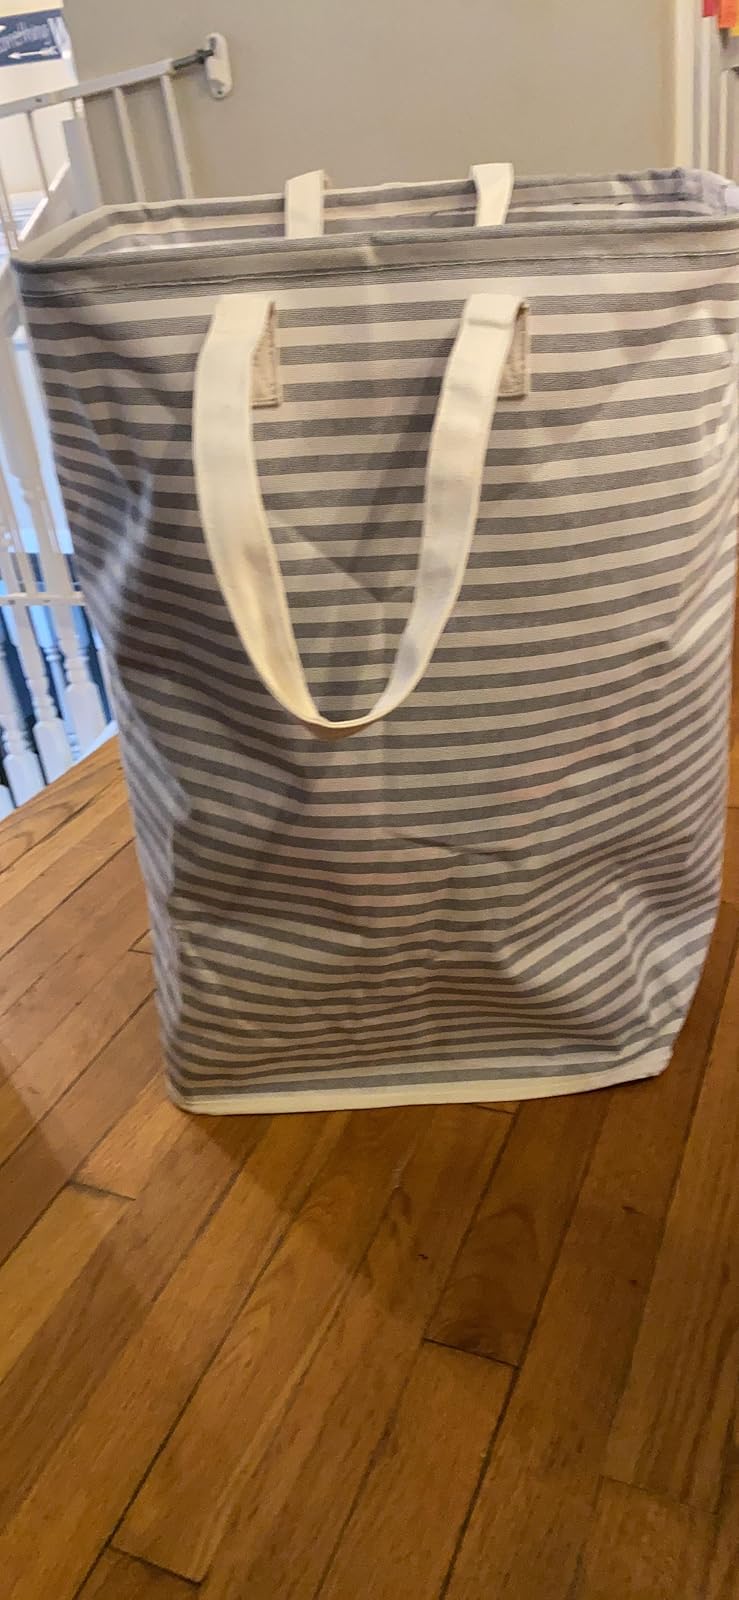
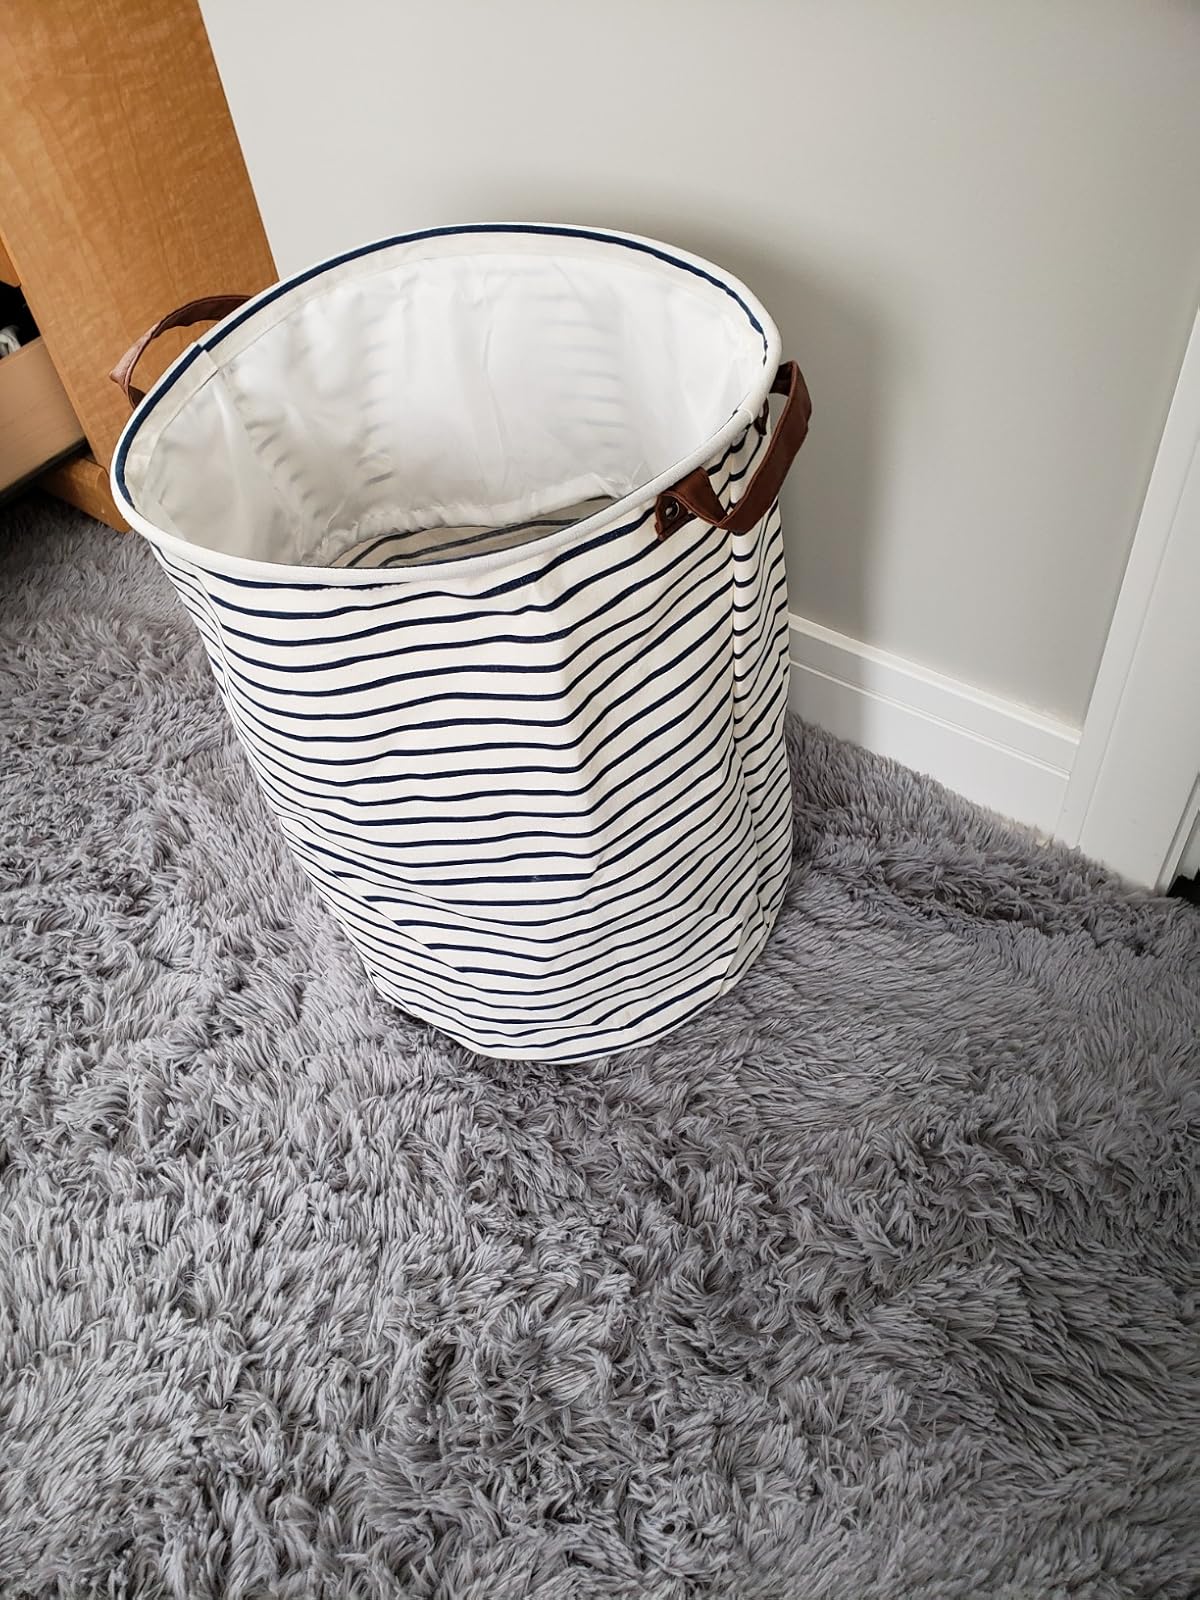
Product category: items_hamper
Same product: no